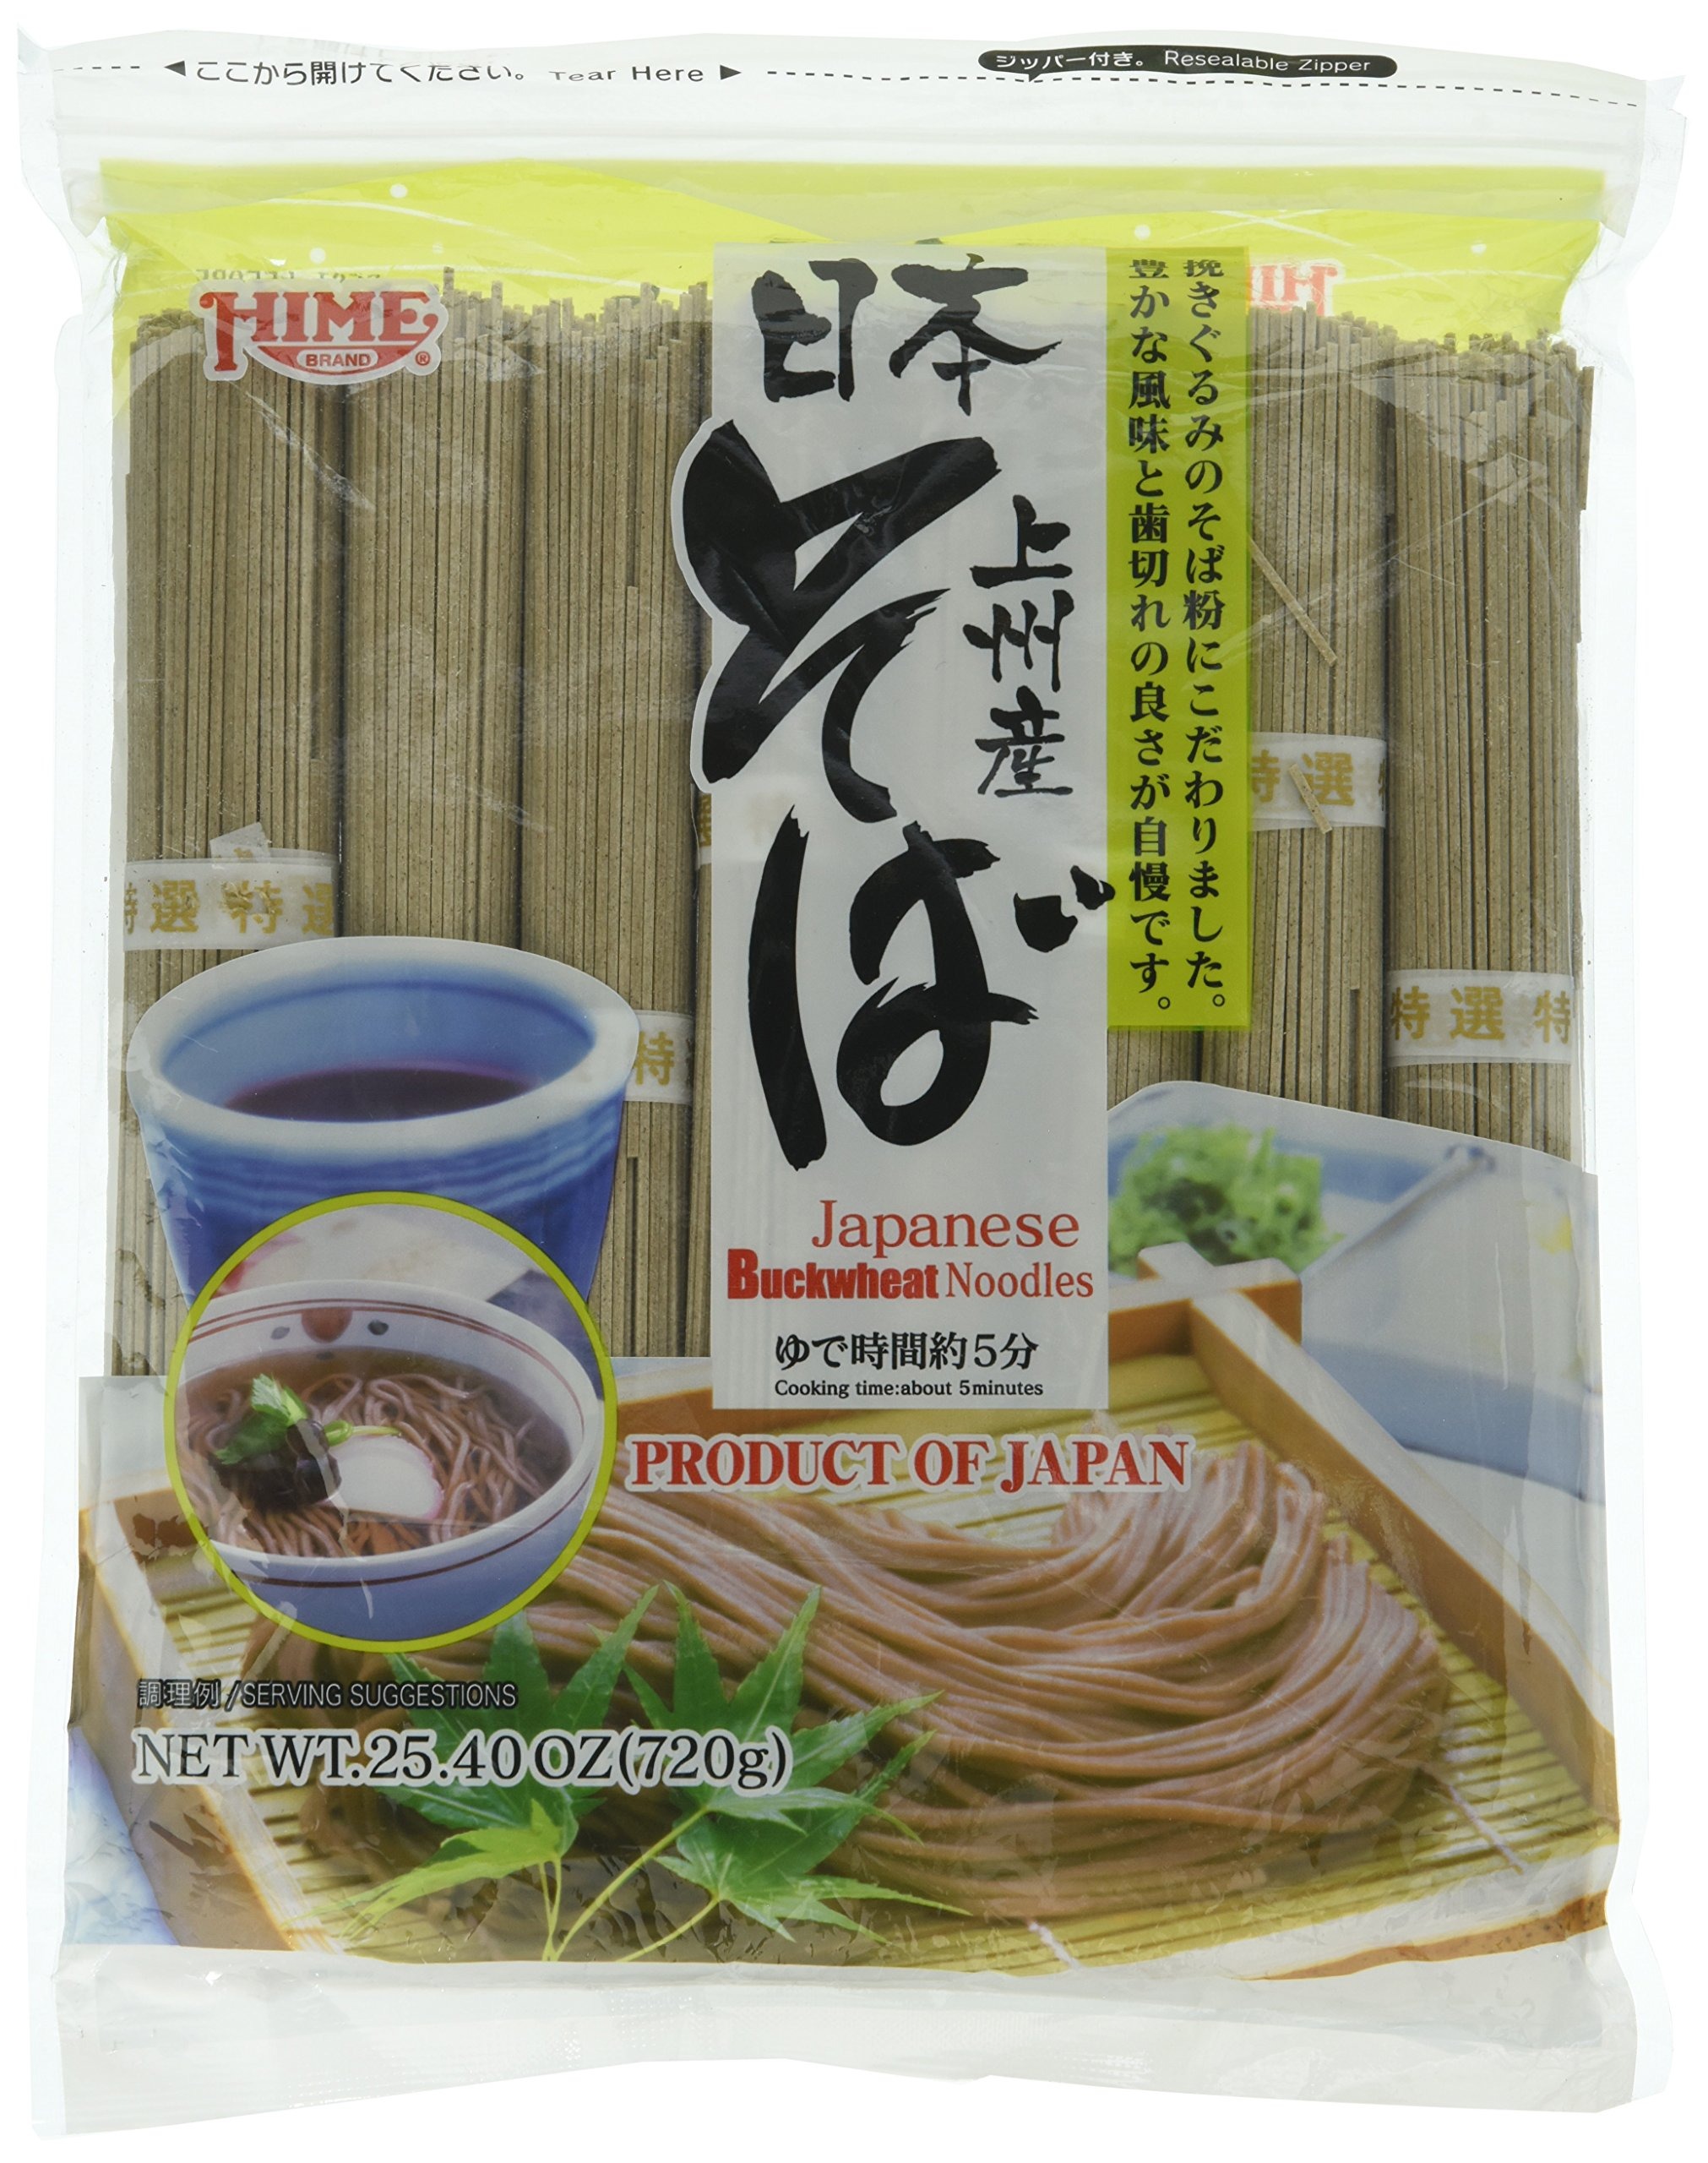
Item Name: Twin Pack Hime Dried Buckwheat Soba Noodles, 25.40 Ounce (Pack of 2)
Bullet Point 1: 2 pack of 25.40 ounce Bags
Bullet Point 2: Made from premium buckwheat grown in Product of Japan
Bullet Point 3: Family Size Pack
Bullet Point 4: Product of Japan
Product Description: 2 pack of 25.40 ounce Bags. Made from premium buckwheat grown in Product of Japan. Family Size Pack. Product of Japan.
Value: 50.8
Unit: ounce

Price: 13.99